George-Édouard Desbarats

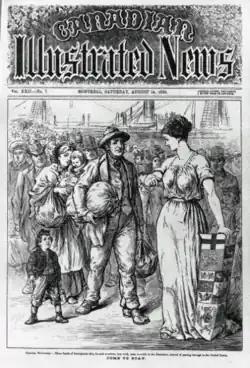
"Canadian Illustrated News", 14 August 1880, front-cover illustration by Henri Julien

Desbarats and Leggo were responsible for a number of pioneering printing, including the photoelectrotyping process Leggotype, the first halftone photography reproduction in commercial printing, and photolithographic techniques at a time when the technology was still rare. They employed these techniques when they published the "Canadian Illustrated News" from 1869 to 1883, which printed illustrations by artists such as Henri Julien; and "L'Opinion publique" from 1870 to 1883. They founded the New York "Daily Graphic" in 1873, the first daily illustrated paper. While it was a pioneering effort, it was not a financial success, and Desbarats returned to Montreal. In 1888 George-Édouard went into business with his son William-Amable, and as Desbarats & Son they published the "Dominion Illustrated".